David Marks

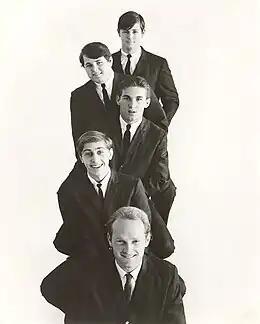
(from top) Brian, Carl, Dennis, Marks, Love, in a Beach Boys photoshoot 1962

On April 16, 1962, the Beach Boys recorded a demo session at Western Recorders that produced the masters for the songs "Surfin' Safari" and "409", that became the band's first double-sided hit, landing them a long-term contract with Capitol Records.